Liesel Bach

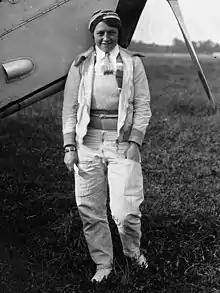
Liesel Bach in 1932

Liesel Bach (14 June 1905 – 22 January 1992) was a German aerobatic pilot and flight instructor. She was the first woman to fly over Mount Everest.